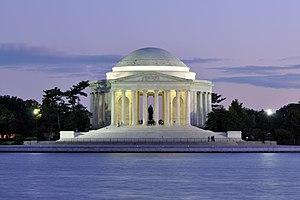
Le Jefferson Memorial, à Washington, D.C. (États-Unis), vu depuis l'autre bord du Tidal Basin, au crépuscule. This is an image of a place or building that is listed on the National Register of Historic Places in the United States of America. Its reference number is 66000029
Le Jefferson Memorial est un monument situé à Washington, D.C. et dédié à Thomas Jefferson. Il est construit dans le style néoclassique, avec un dôme et un portique blancs. Son architecte est John Russell Pope.